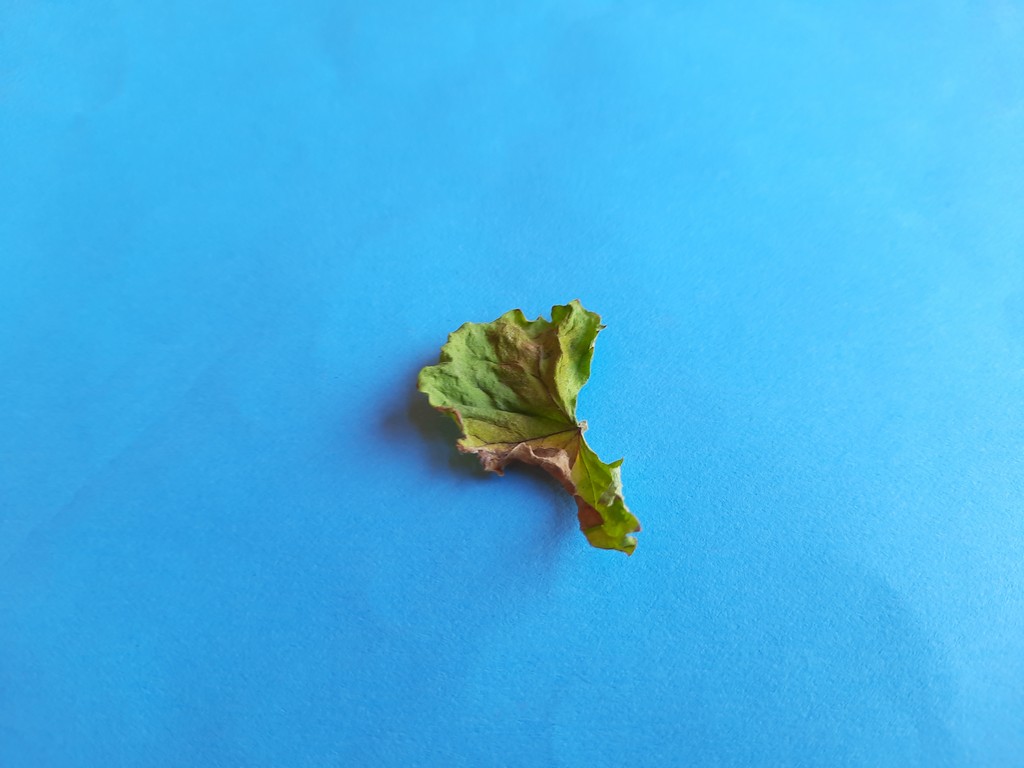
Label: Dried